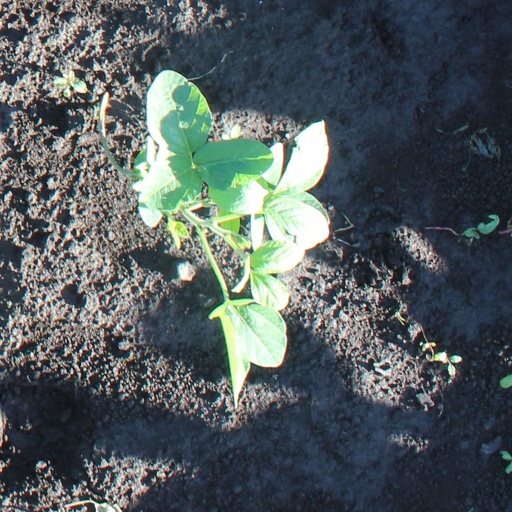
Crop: soybean